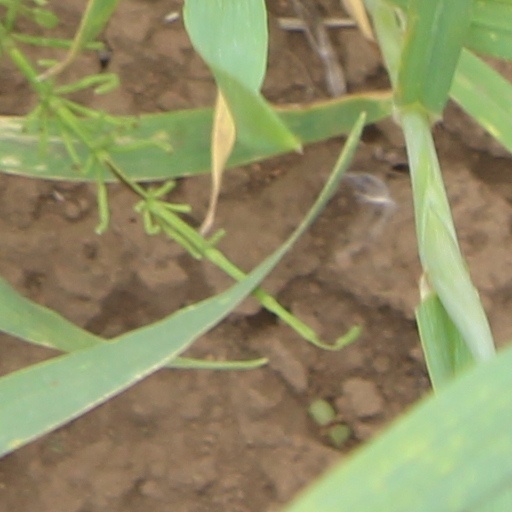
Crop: wheat